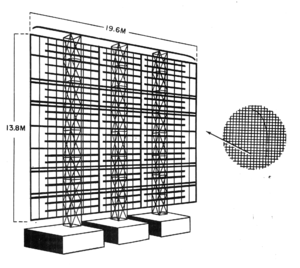
Le Radar FuMG 41/42 Mammut était un radar de veille lointaine à longue portée construit par l'Allemagne à la fin de la Seconde Guerre mondiale. Il a été développé par la société GEMA et était composé de six ou huit réseaux d'antennes Freya commutés ensemble et couplés à deux dispositifs Freya.